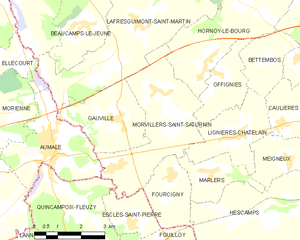
Carte des communes françaises Morvillers-Saint-Saturnin